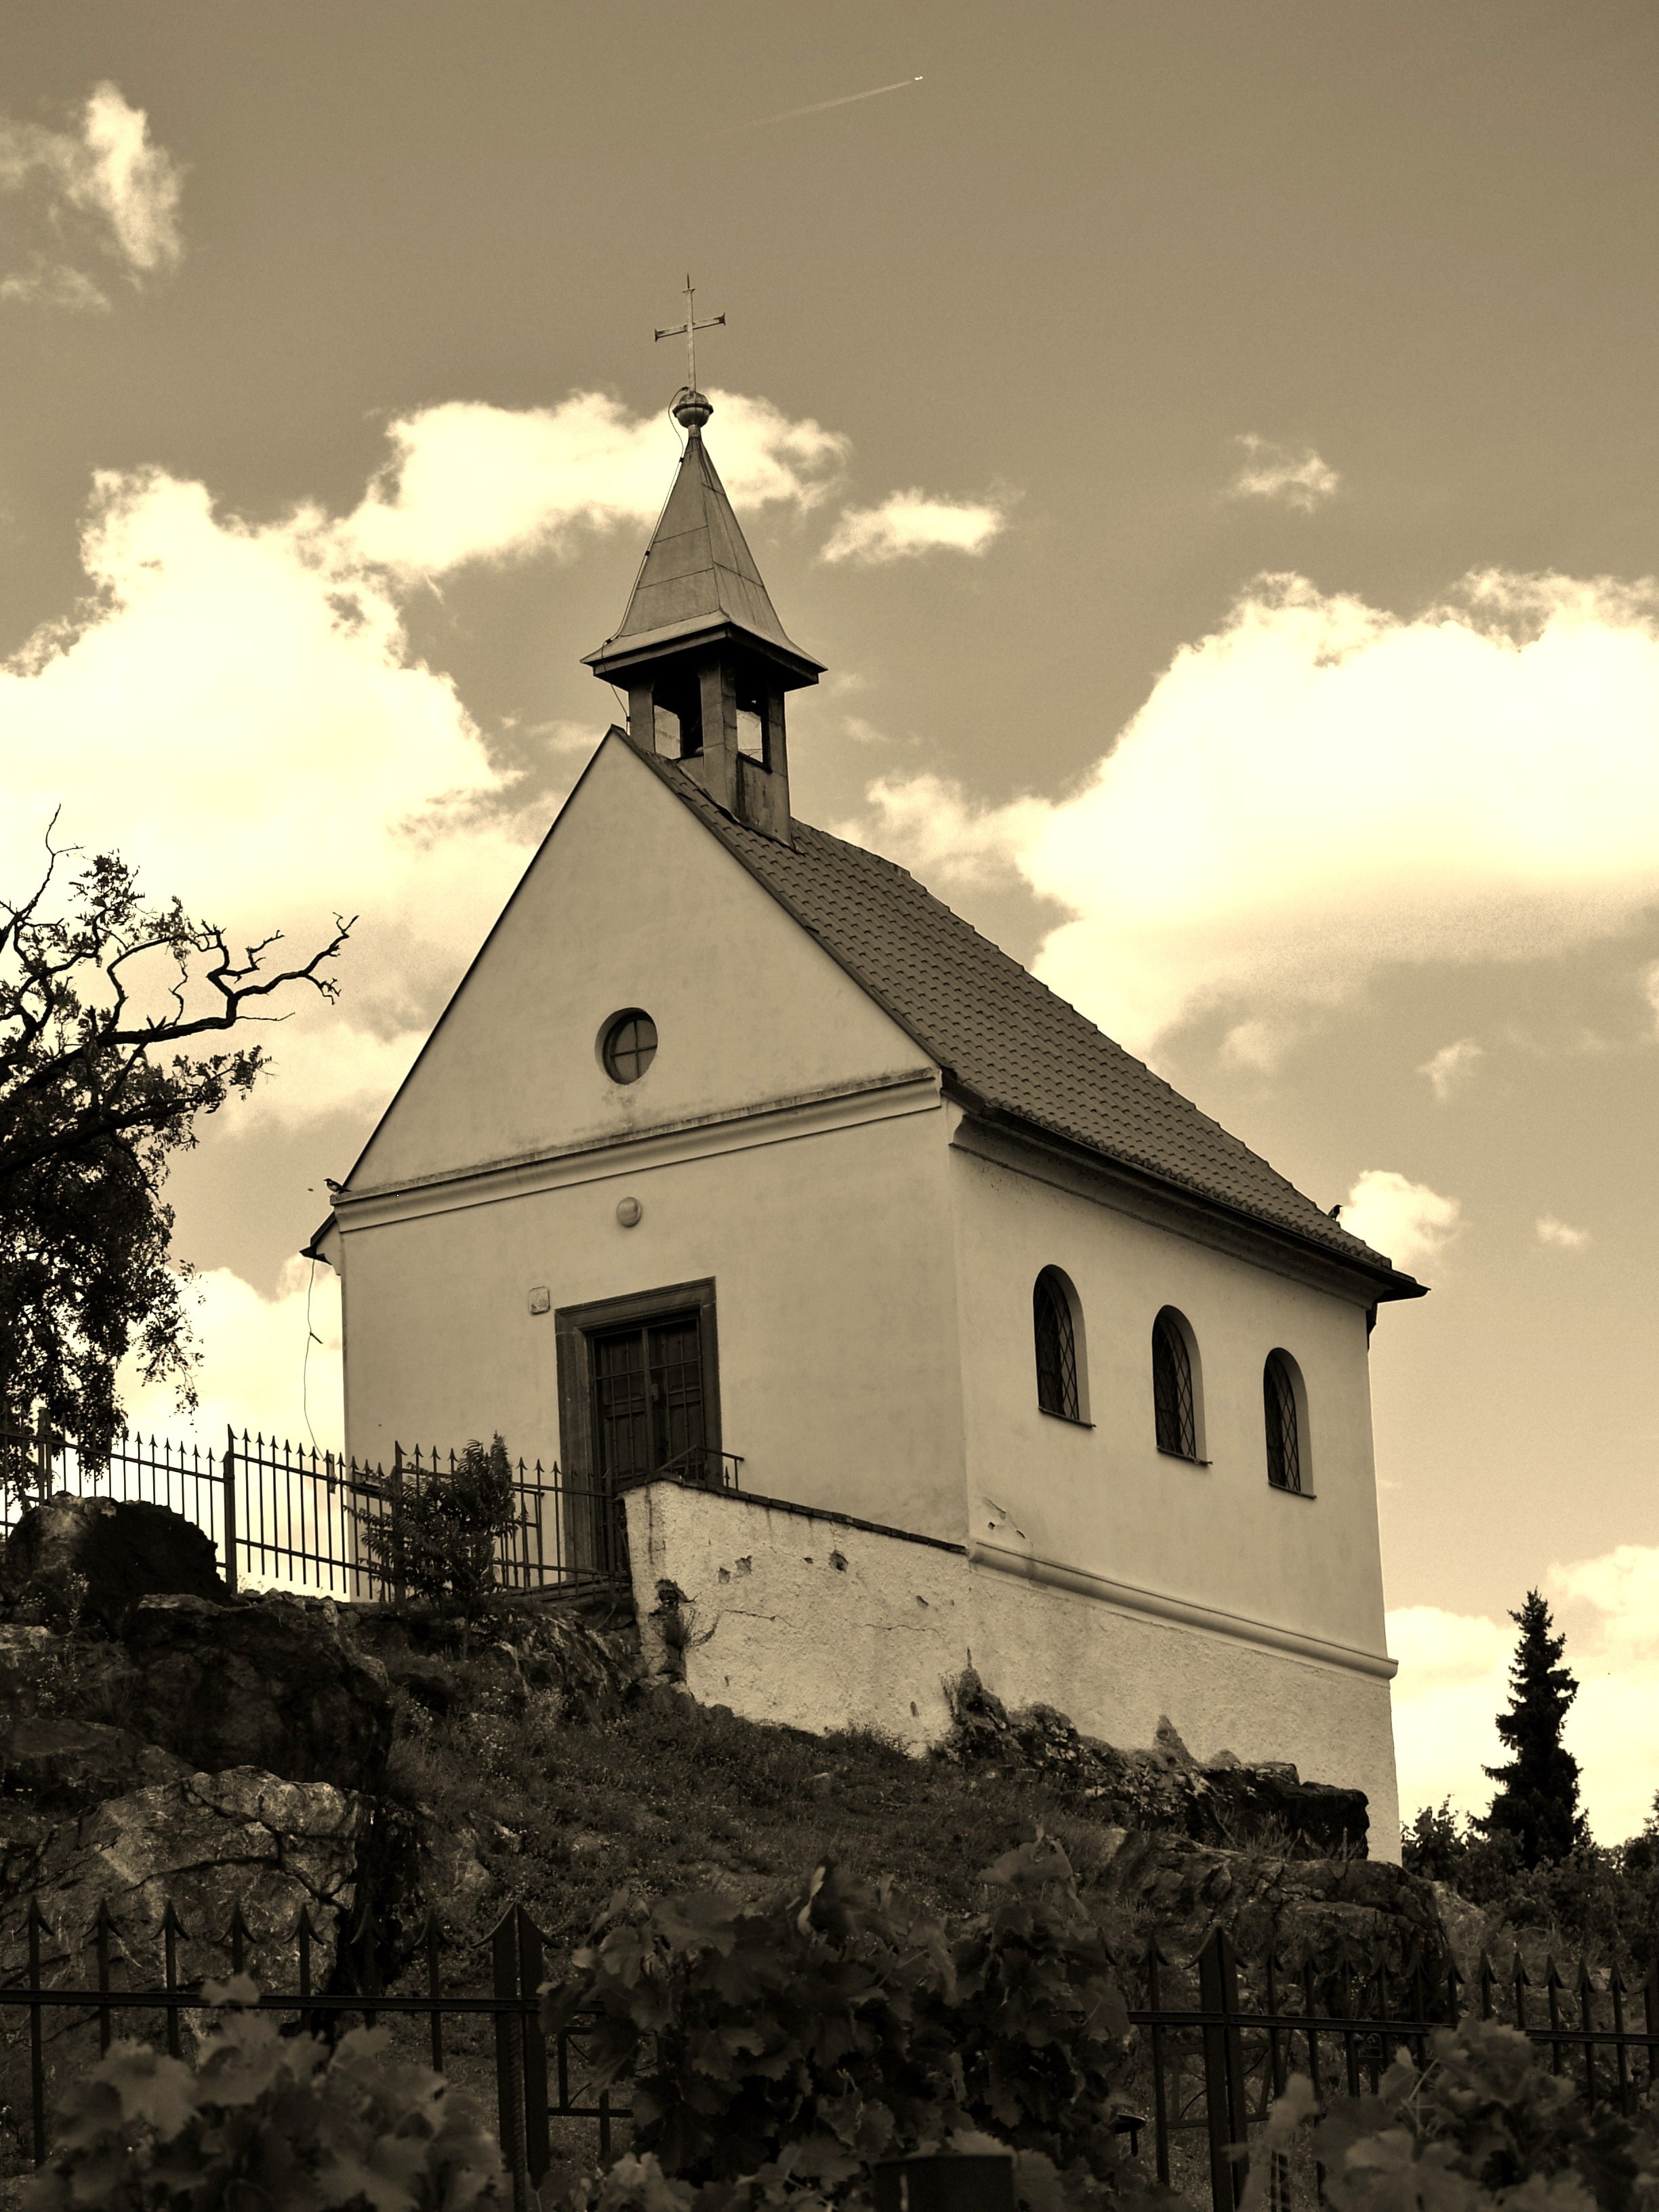
house, building, tower, church, chapel, cross, place of worship, bell tower, steeple, monastery, vineyard st, kl ra